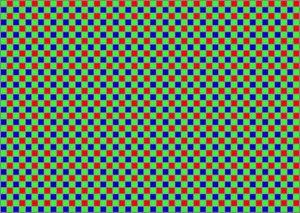
Le dématriçage est une des phases du traitement du signal brut issu du capteur d'un appareil photographique numérique. Il consiste à interpoler les données de chacun des photosites monochromes rouge, vert et bleu composant le capteur électronique pour obtenir une valeur trichrome pour chaque pixel.